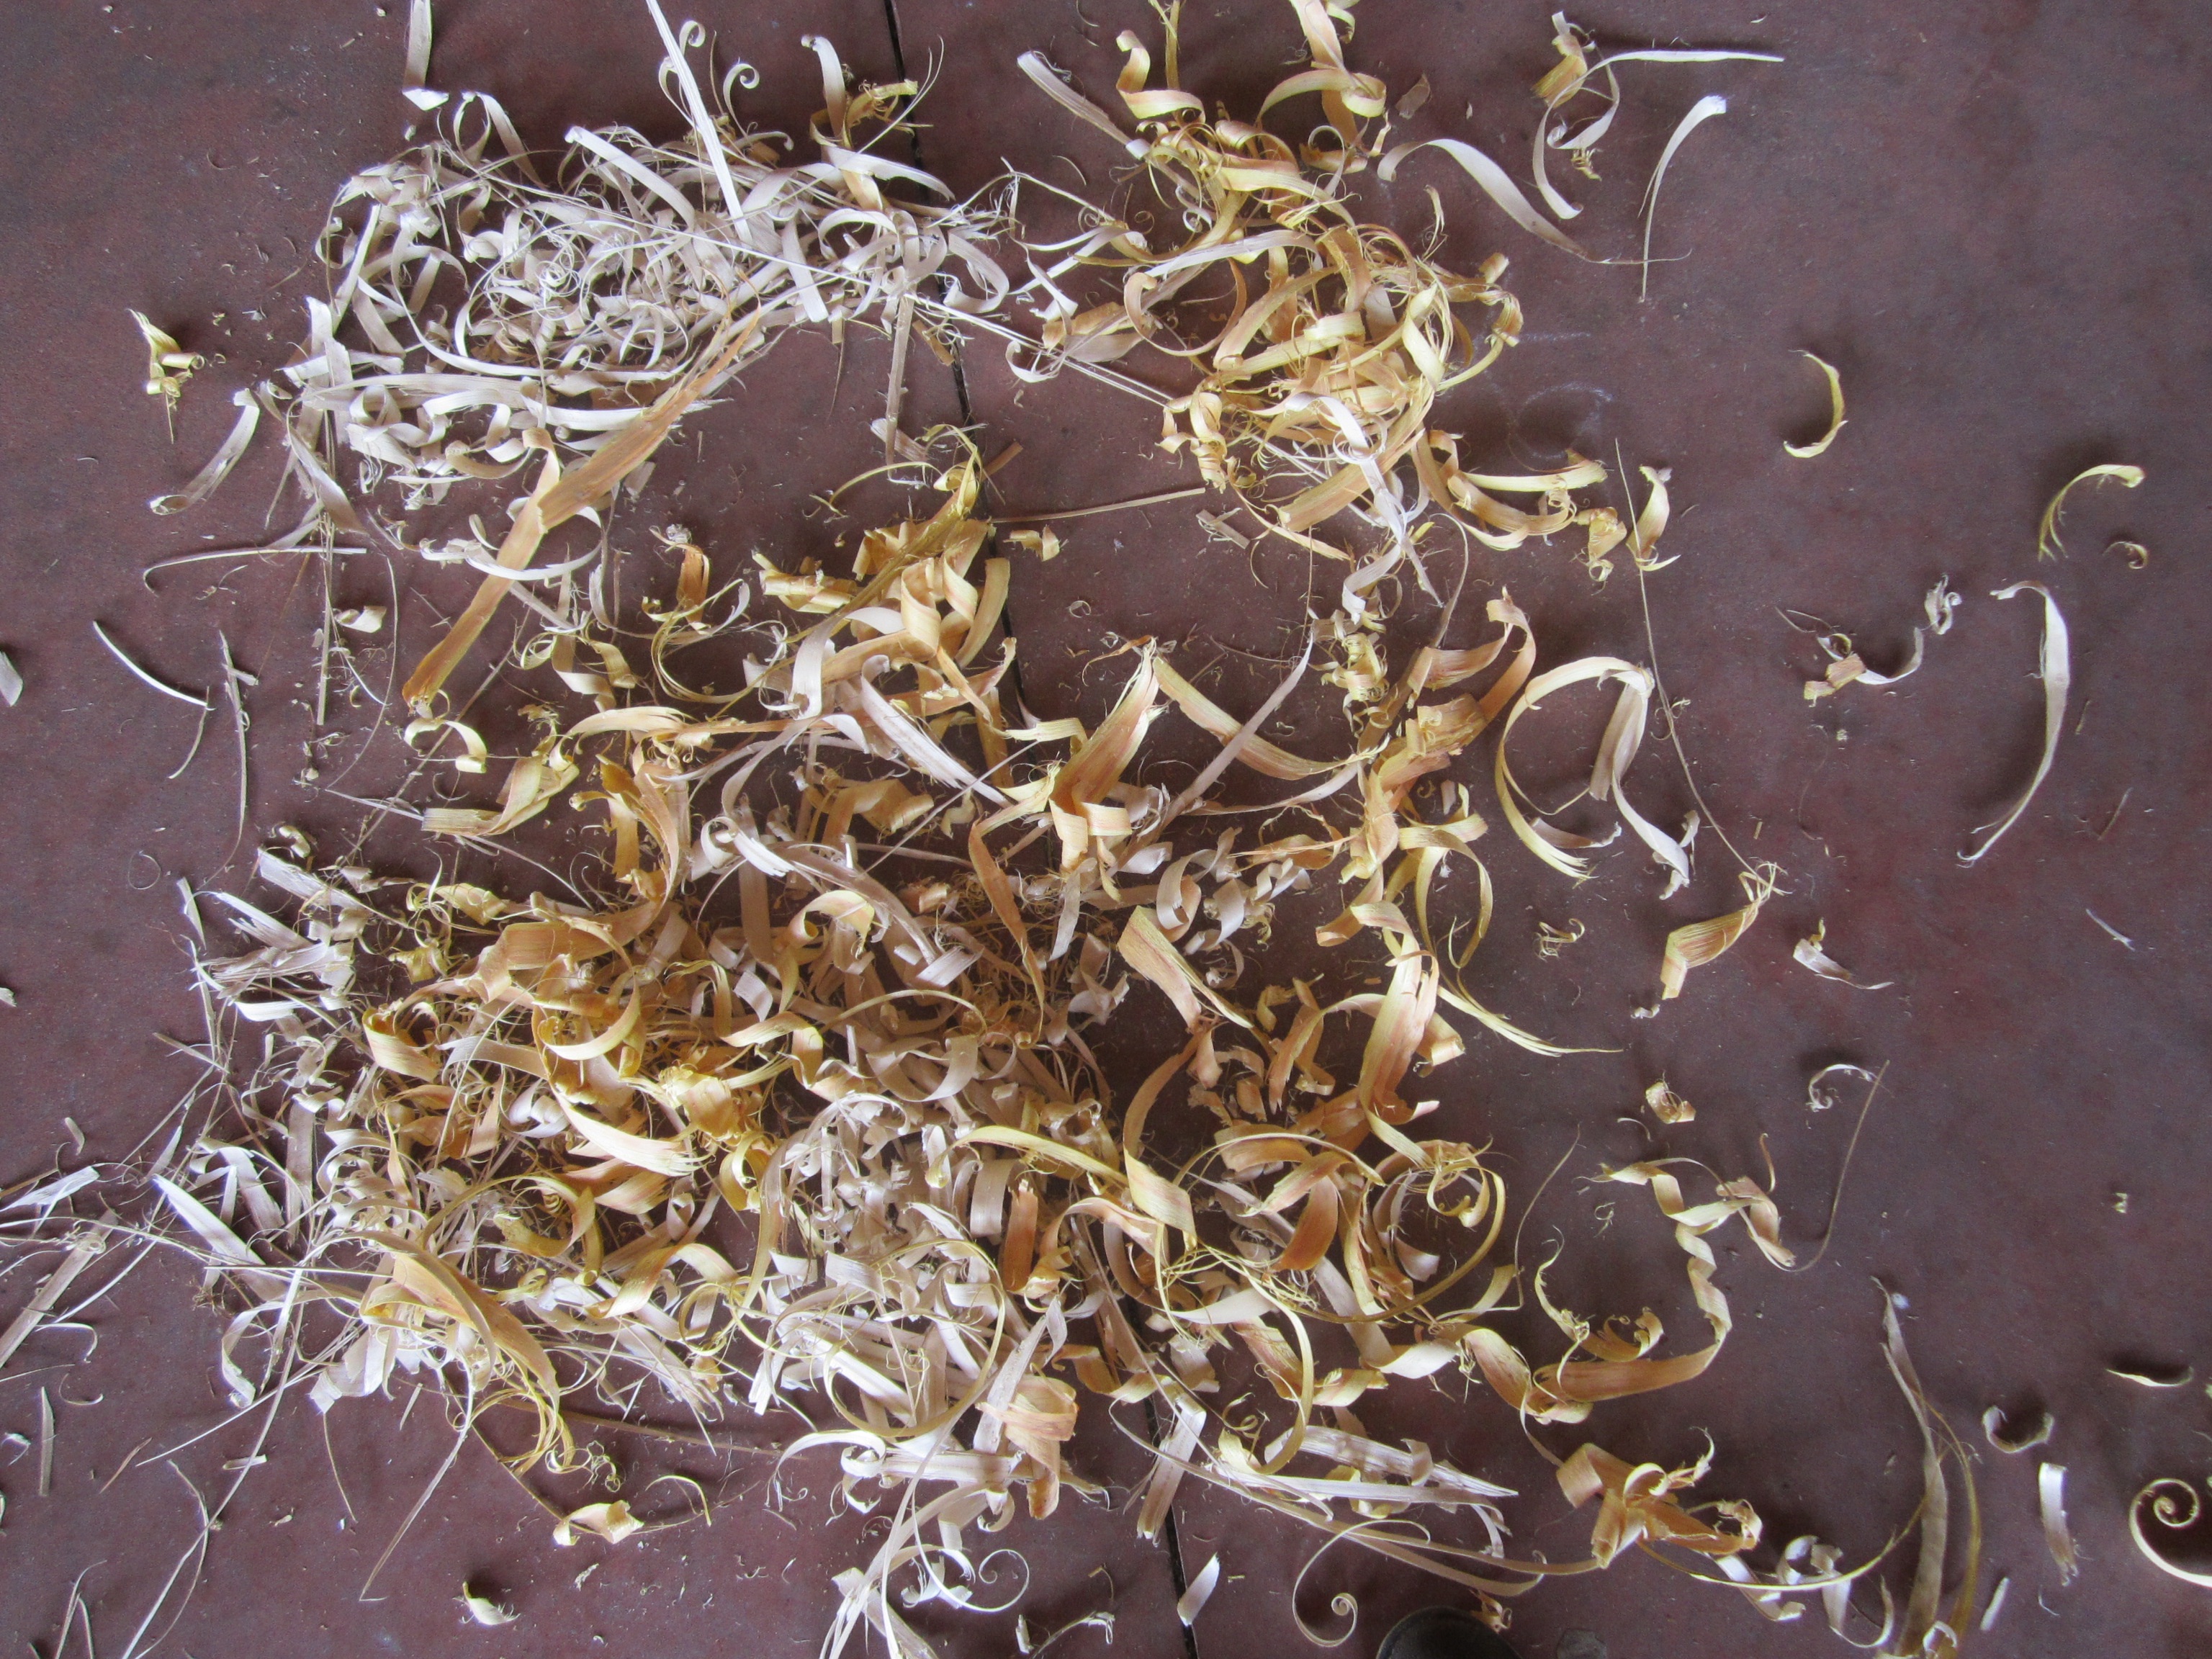
plant, wood, leaf, flower, food, crop, seaweed, soil, flora, algae, textures, macro photography, sawdust, cuttings